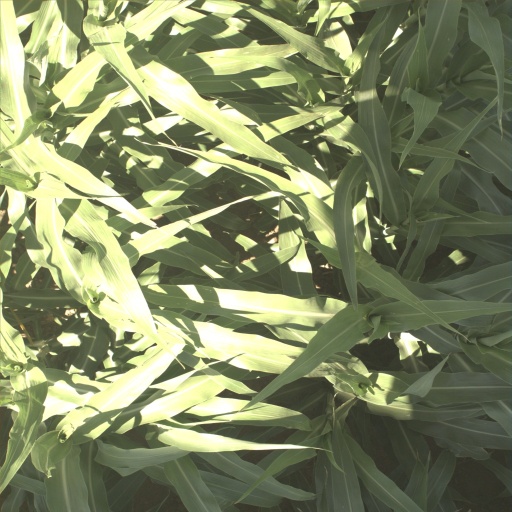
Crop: sorghum